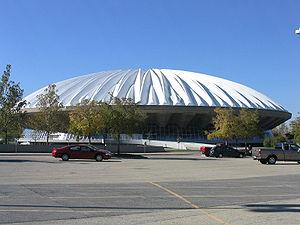
La State Farm Center, anciennement Assembly Hall, est une salle omnisports située sur le campus de l'Université de l'Illinois à Urbana-Champaign à Champaign dans l'Illinois.